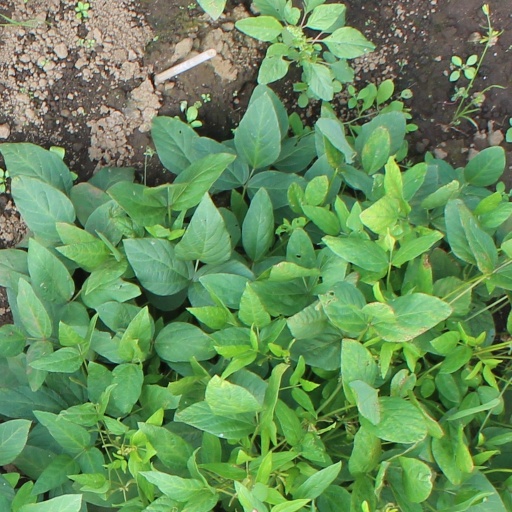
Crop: soybean